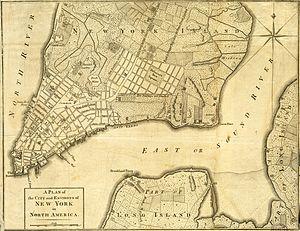
Le grand Incendie de New York de 1776 est un sinistre brûlant la zone allant du côté ouest de la ville de New York jusqu’au sud de l’île de Manhattan dans la nuit du 21 septembre 1776 après avoir éclaté dans les premiers jours de l’occupation militaire de la ville par les forces britanniques pendant la guerre d’indépendance des États-Unis.
The Battery, anciennement Battery Park est un parc de 10 ha situé dans le Financial District et voisin de Battery Park City, sur la pointe sud de l'île de Manhattan, à New York, aux États-Unis.